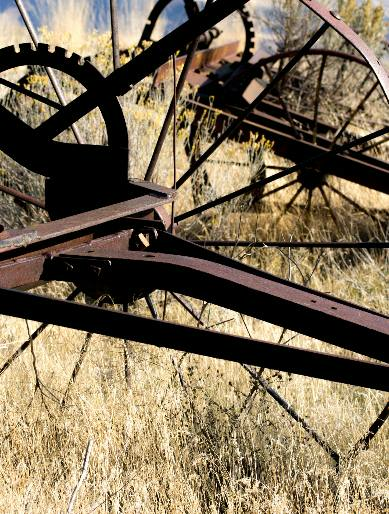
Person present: No